Safi Qoli Caravansarai

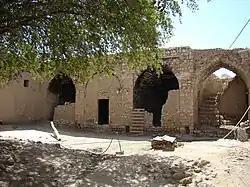

The Safi Qoli Caravansarai is a historical caravanserai related to the Safavid dynasty and is located in Juyom.